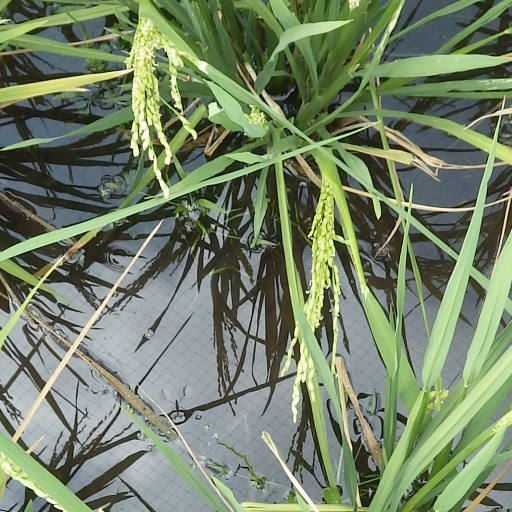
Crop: rice